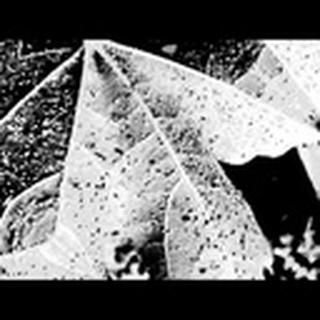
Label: cotton_aphids